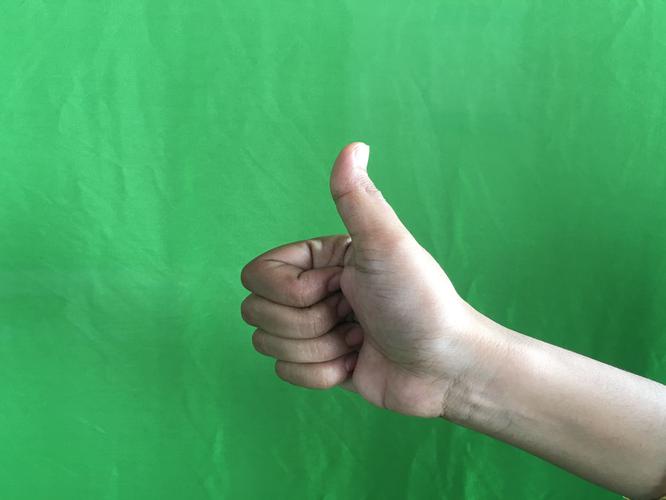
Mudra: Sikharam
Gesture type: single_hand